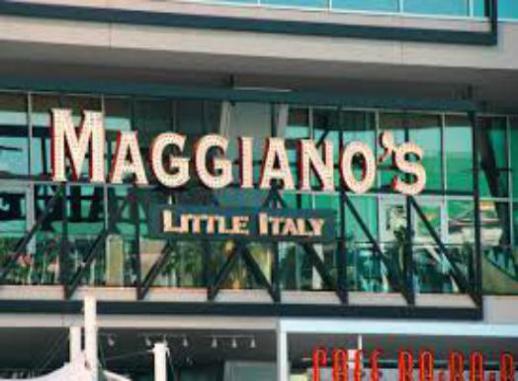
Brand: maggiano's little italy
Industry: Food